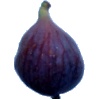
Label: Fig 1